Plymouth, New Hampshire

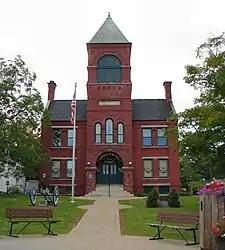
Plymouth Town Hall

Plymouth is governed in the traditional New England style, with a five-member board of selectmen as its executive branch, and the traditional town meeting as its legislative branch. Municipal elections and town meetings are customarily held in March.